Polar Towers

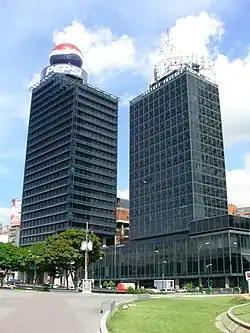
Polar Towers in December 2007

Polar Towers is a complex of two towers located in Plaza Venezuela, east of Caracas, Venezuela. It is the headquarters of Empresas Polar, and is formed by the east tower and the west tower.